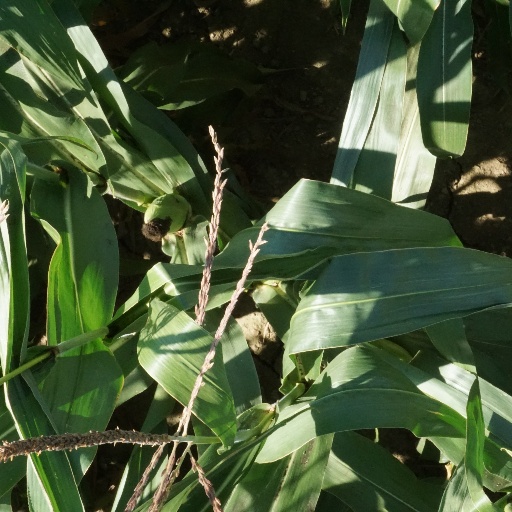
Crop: maize; corn